Kingswear Castle

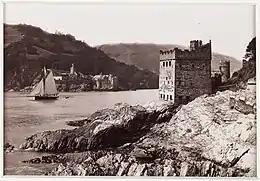
The castle circa 1880, with Dartmouth Castle in the background

In 1855, the businessman Charles Seale Hayne restored Kingswear to form a summer house, using the local architect Thomas Lidstone; the ground floor was redesigned, a conical roof added and a detached round tower constructed on the north-west side. During the Second World War, it was used by the Royal Marines and the site reinforced by a concrete blockhouse. In 1955, the castle was bought by Sir Frederic Bennett, newly elected as Member of Parliament for Torquay (and afterwards for Torbay), who turned it into a private residence and his constituency base. Following his retirement from politics in 1987, Sir Frederic sold the castle to The Landmark Trust who converted it for use as a holiday let, restoring the ground floor of the main building to its original appearance and recreating the earlier flat, lead roof. It is protected under UK law as a Grade I listed building.